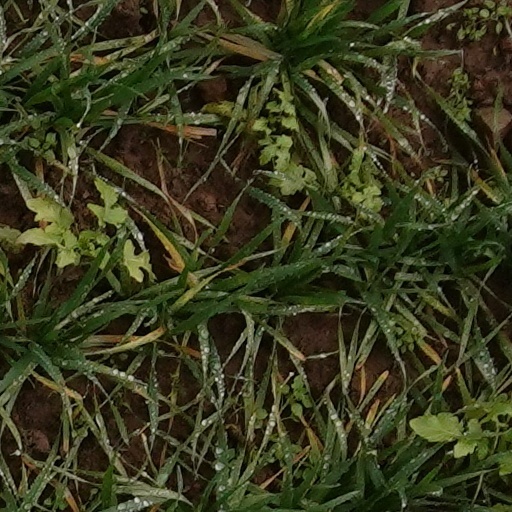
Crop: wheat